Triangulation (topology)

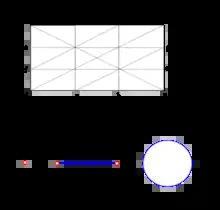
The real projective plane as a simplicial complex and as CW-complex. As CW-complex it can be obtained by gluing first formula_176 and formula_177 to get the 1-sphere and then attaching the disc formula_178 by the map formula_179.

Pachner moves are a way to manipulate triangulations: Let formula_164 be a simplicial complex. For two simplices formula_165 the "Join" formula_166 is the set of points that lie on straights between points in formula_167 and in formula_168. Choose formula_169 such that formula_170 for any formula_167 lying not in formula_29. A new complex formula_173, can be obtained by replacing formula_174 by formula_175. This replacement is called a "Pachner move." The theorem of Pachner states that whenever two triangulated manifolds are PL-equivalent, there is a series of Pachner moves transforming both into another.